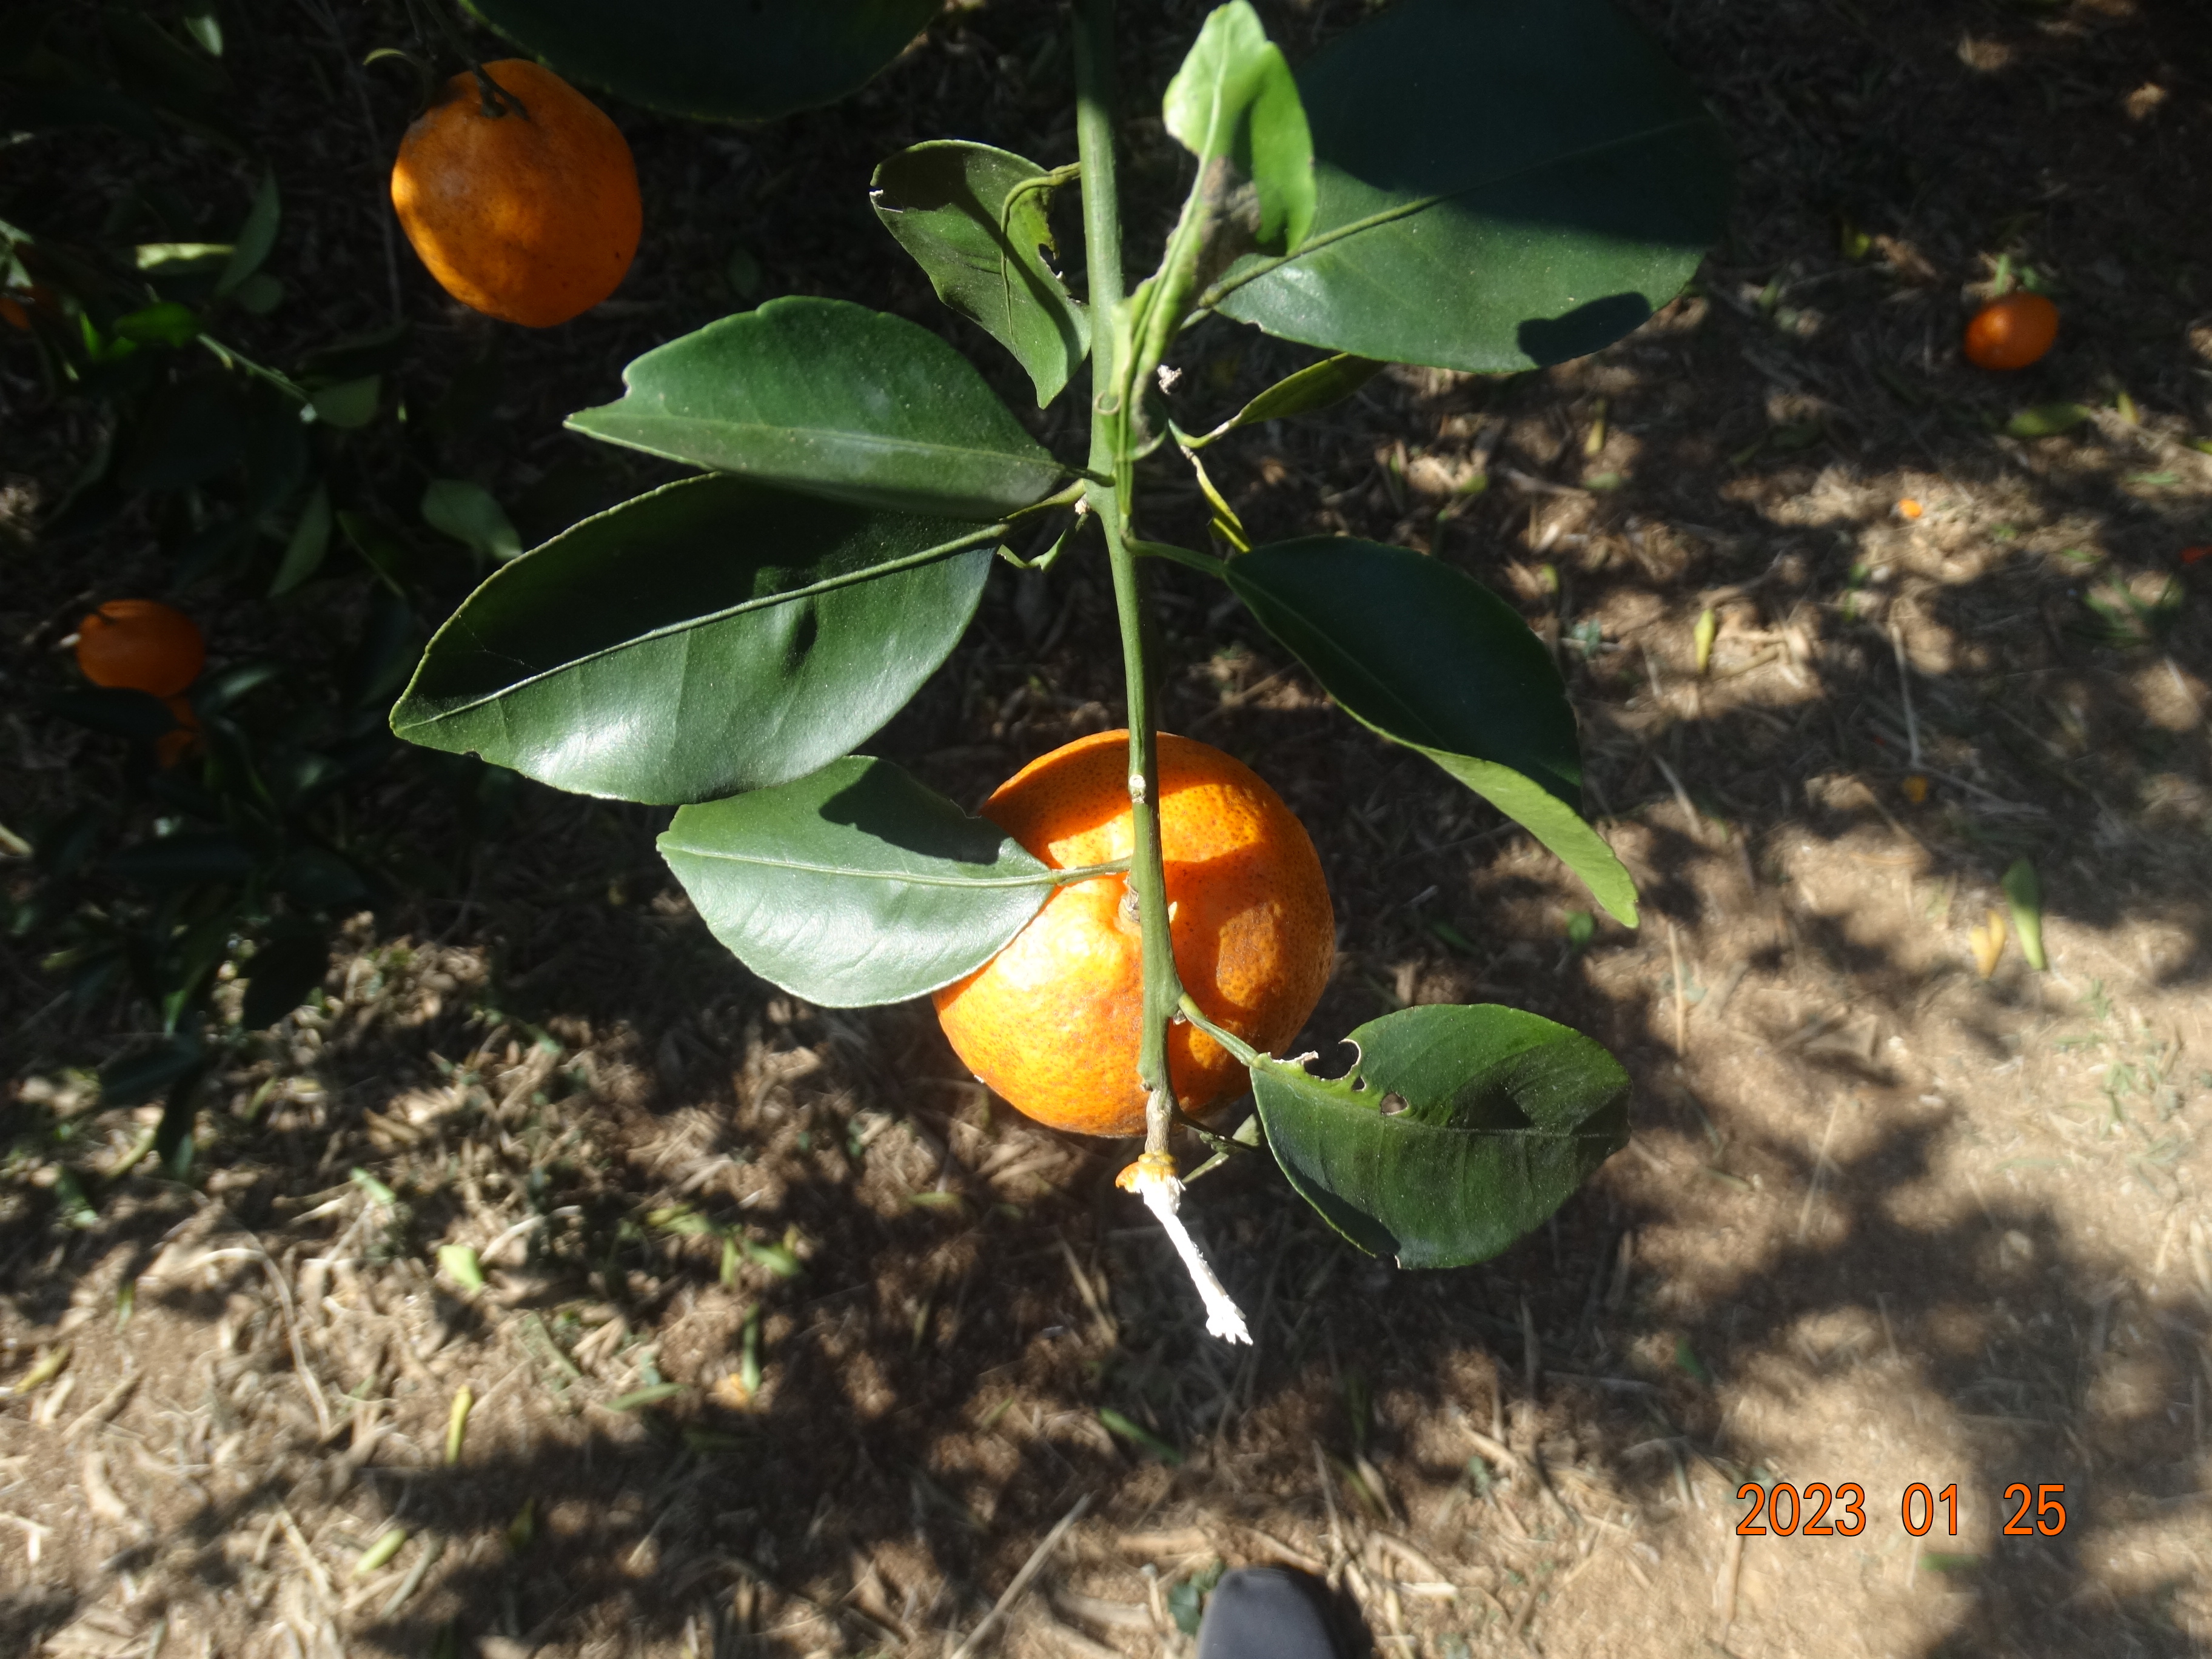
Citrus fruit variety: ponkan